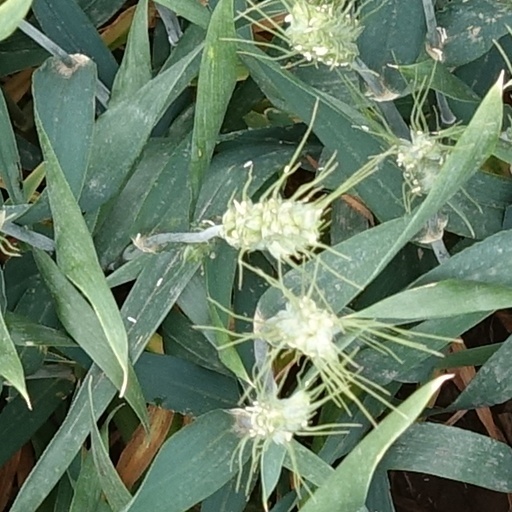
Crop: wheat